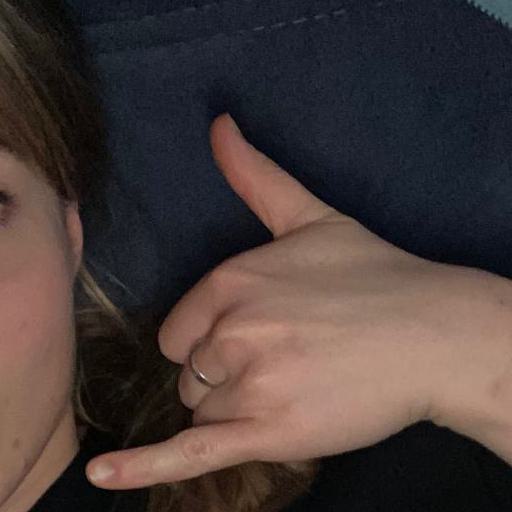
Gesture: call